Glycogen storage disease type I

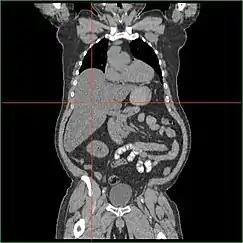
Hepatomegaly with enlarged liver visible in red crosshairs and extending downward.

Impairment in the liver's ability to perform gluconeogenesis leads to clinically apparent hepatomegaly. Without this process, the body is unable to liberate glycogen from the liver and convert it into blood glucose, leading to an accumulation of stored glycogen in the liver. Hepatomegaly from the accumulation of stored glycogen in the liver is considered a form of non-alcoholic fatty liver disease. GSD I patients present with a degree of hepatomegaly throughout life, but severity often relates to the consumption of excess dietary carbohydrate. Reductions in the mass of the liver are possible since most patients retain residual hepatic function that allows for the liberation of stored glycogen at a limited rate.